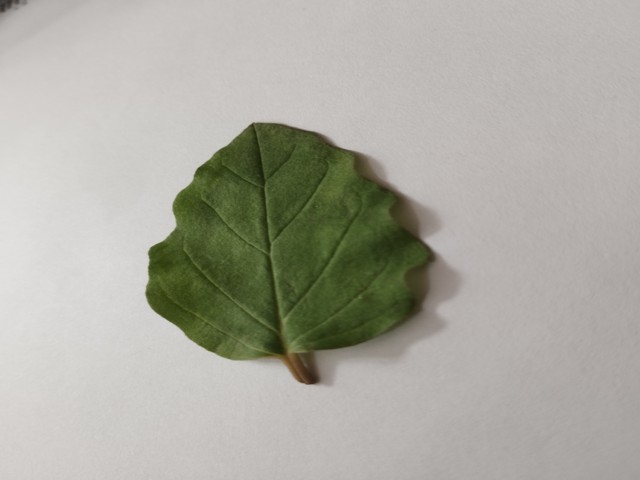
Plant: punarnava